Ulgundahi Island

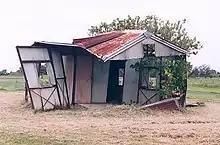
Surviving building built of corrugated iron

Located within the Clarence River, Ulgundahi Island is approximately 14.16 hectares in land size and approximately 1.5 km long. The western end of the island continues to change shape due to the silt build up. Cardy Craig and first wife Sarah Blakey were first Aborigine to own home/land in 1909. After Sarah died in 1927, Cardy remarried to Lena Khan. Since then Craig family have relocated south.